Frozen Synapse

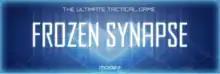
Storefront logo of "Frozen Synapse"

Frozen Synapse is a turn-based tactics video game developed by independent game developer Mode 7 Games, in which players plan their moves at their leisure and turns are resolved simultaneously. Players attempt to win by giving orders to a small squad of armed combatants, most commonly with the goal of eliminating all enemy units.